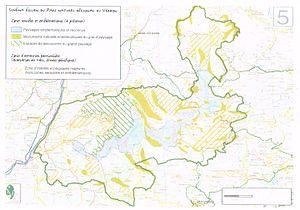
Schéma éolien du Parc naturel régional du Verdon. Réponse au courrier de l'Association de Protection des Paysages du Haut-Var (annexe à la lettre du 22 septembre du directeur du PNRV)
Le parc naturel régional du Verdon s'étend sur 188 000 hectares dans les départements des Alpes-de-Haute-Provence et du Var.
Aups est une commune française, située dans le département du Var et la région Provence-Alpes-Côte d'Azur. Ses habitants sont appelés les Aupsois.